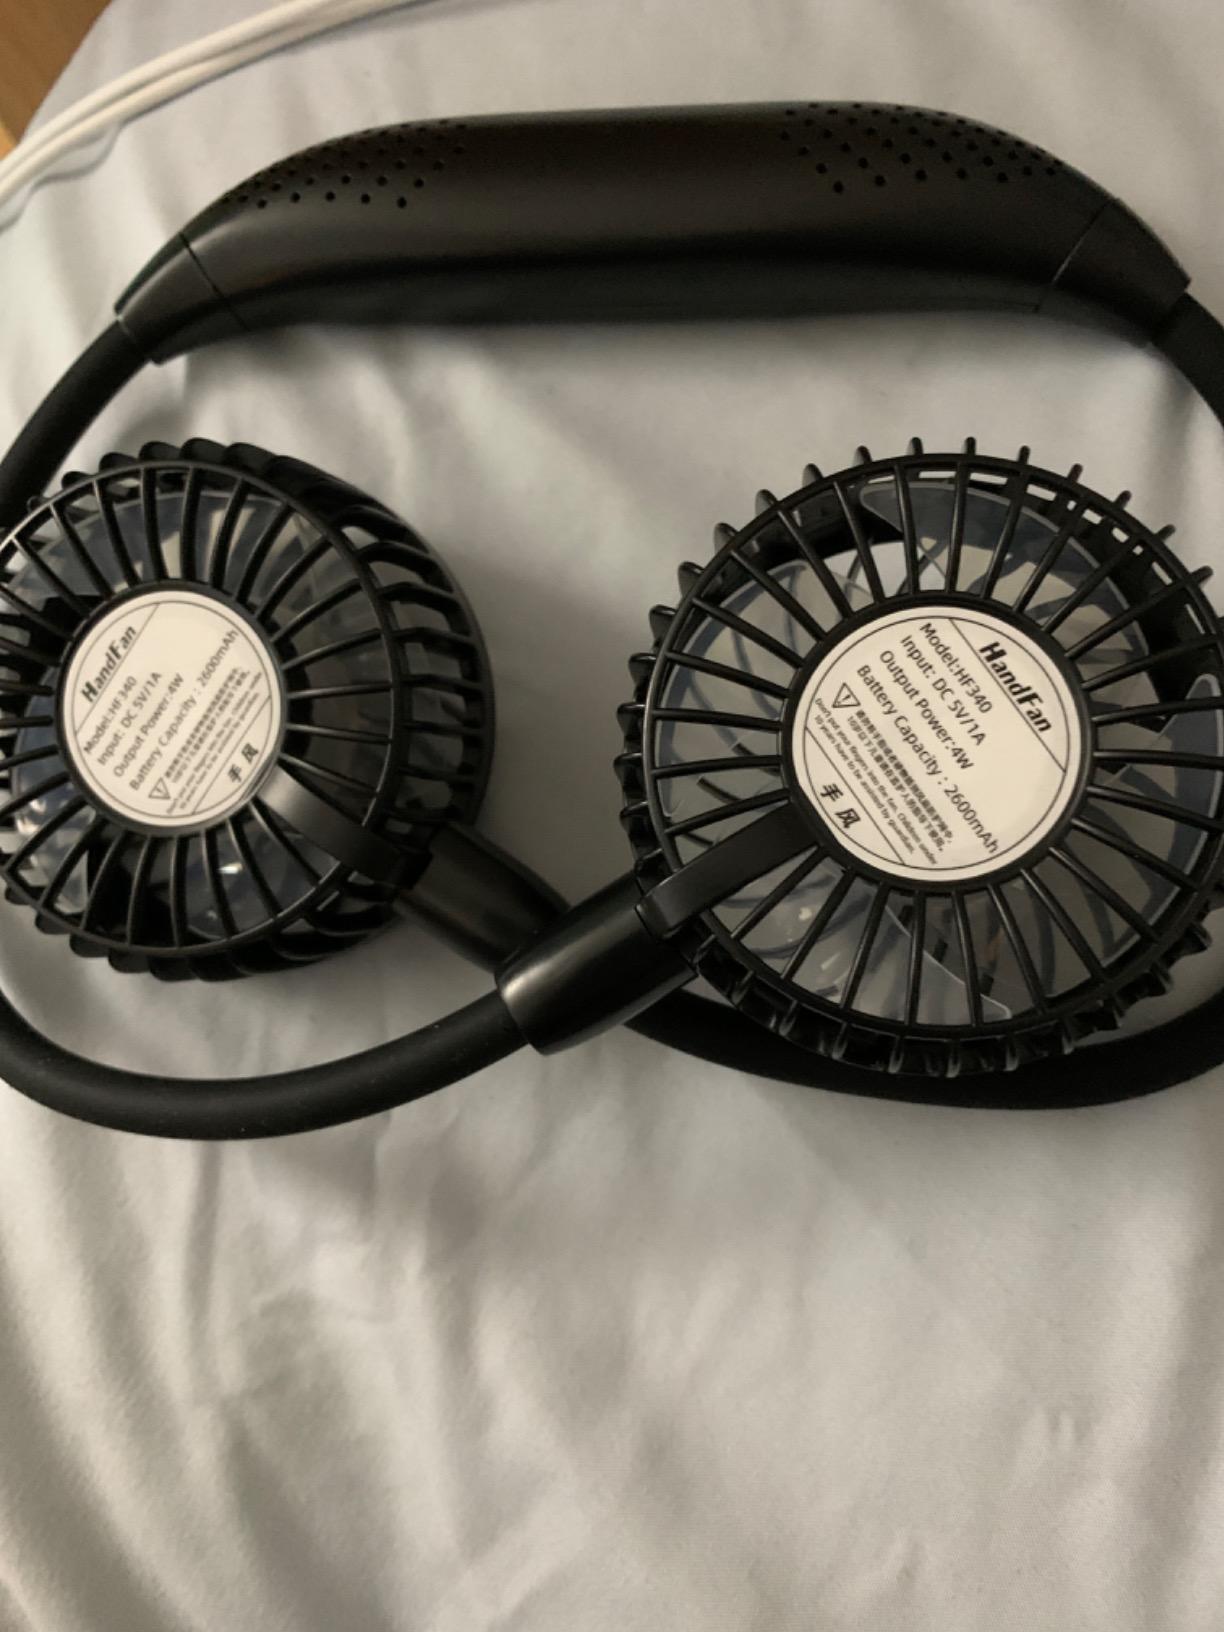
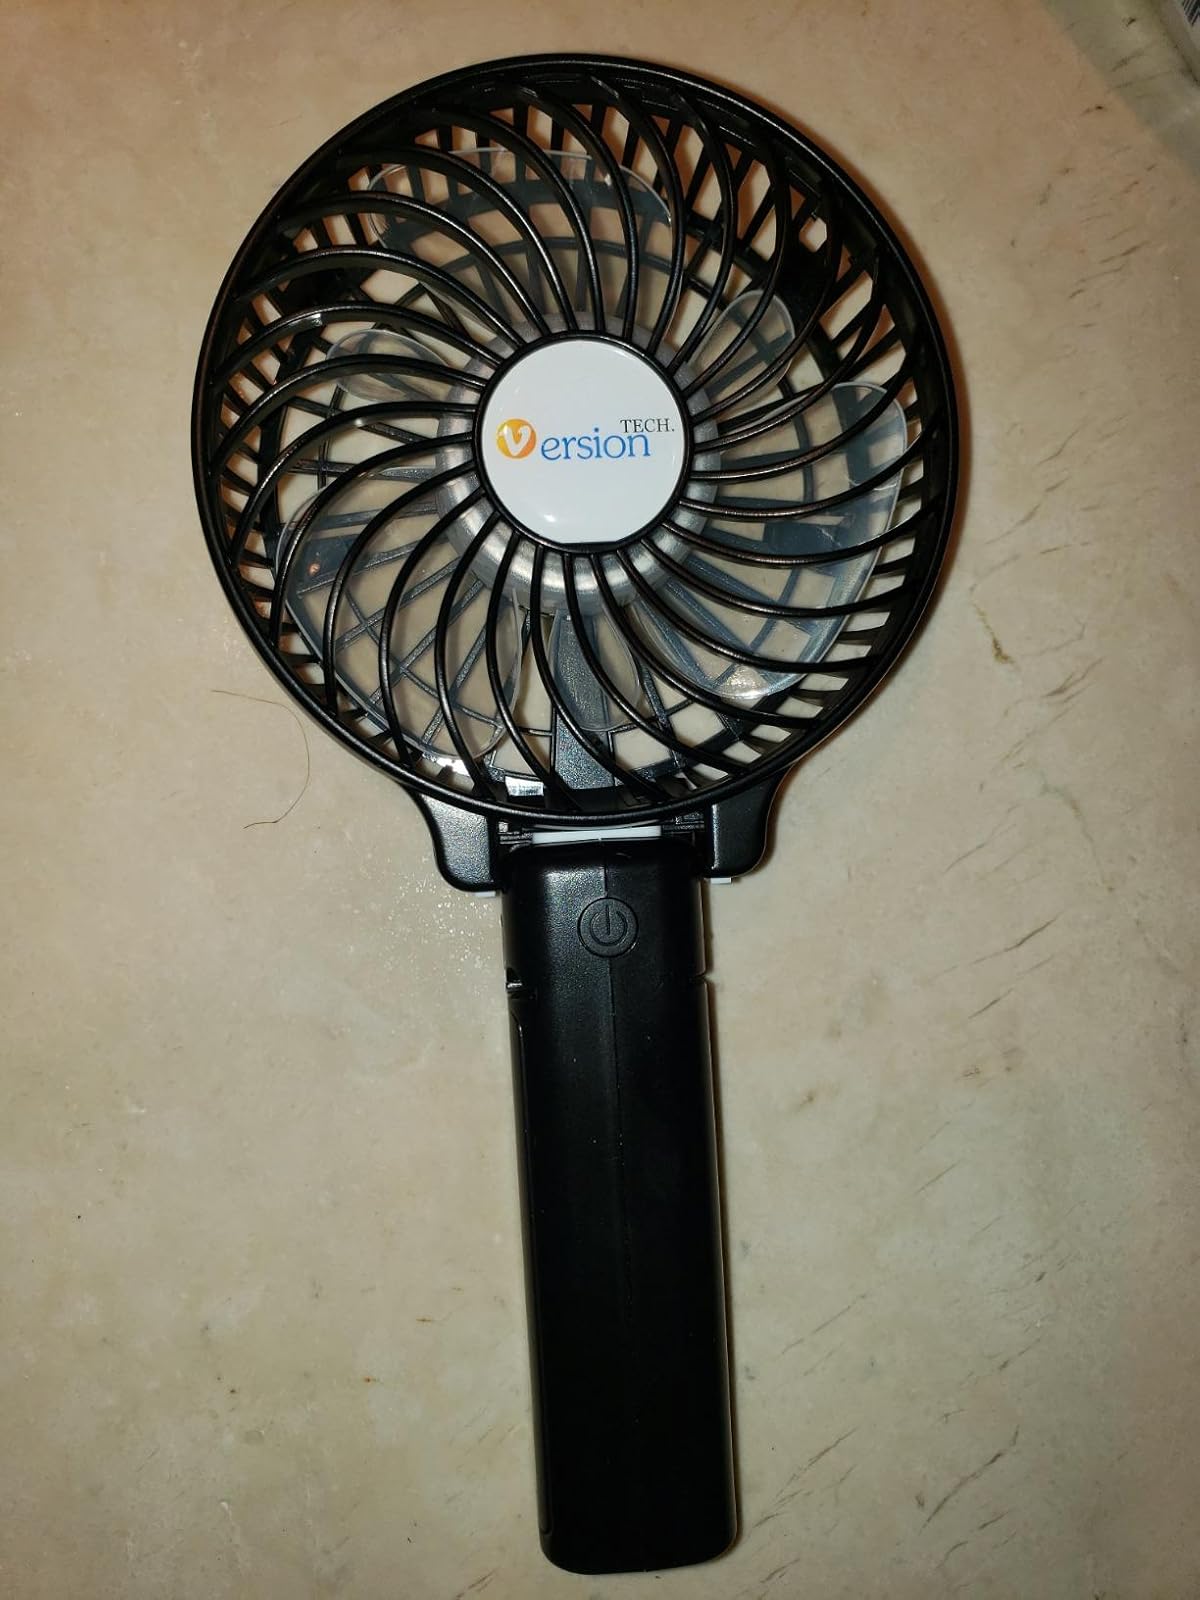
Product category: fan
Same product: no